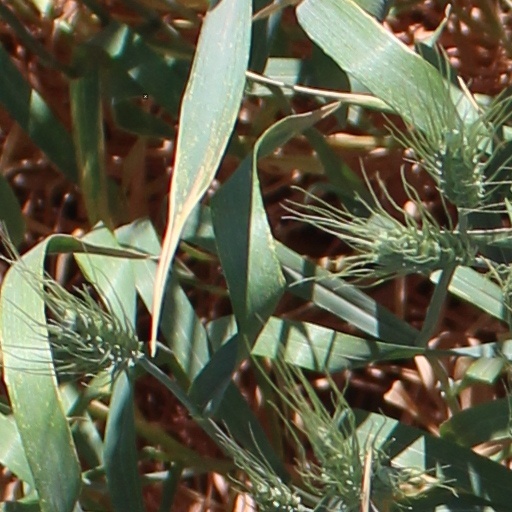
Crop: wheat